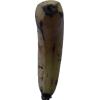
Label: banana